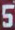
Number: 5